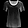
Label: T - shirt / top